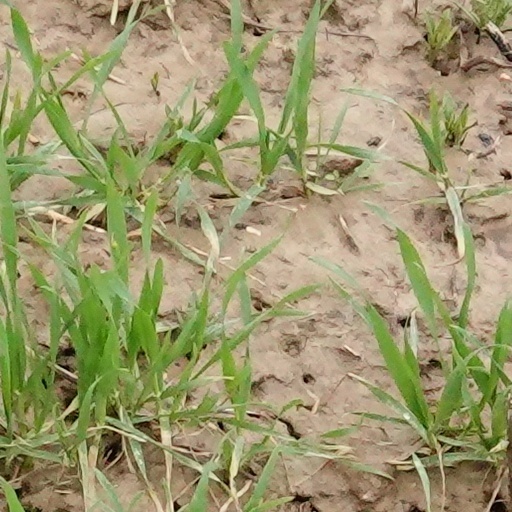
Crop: wheat